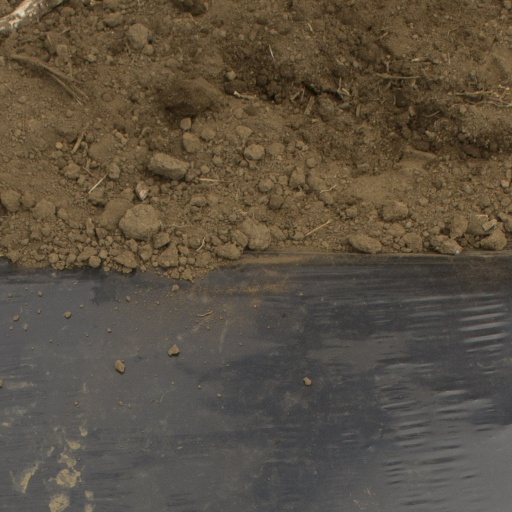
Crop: Jerusalem artichoke